Montgomery Township, Montgomery County, Pennsylvania

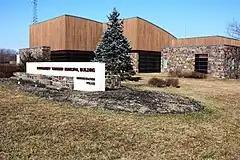
Montgomery Township municipal building

Montgomery Township is governed by a five-member Board of Supervisors. As of 2021, the Board of Supervisors is composed of: